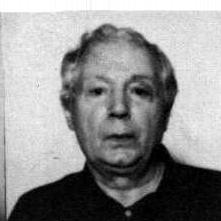
Age: 72